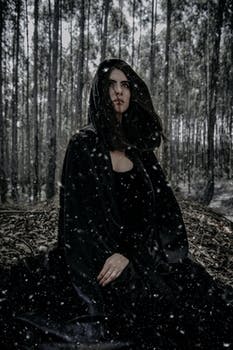
Label: No Watermark